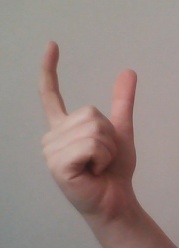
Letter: nun